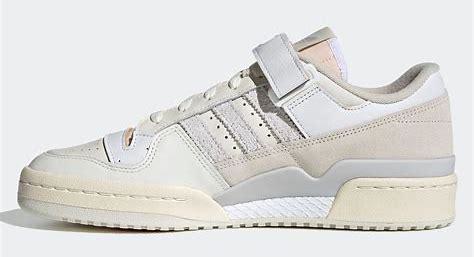
Brand: adidas
Model: originals Adidas Originals Forum 84